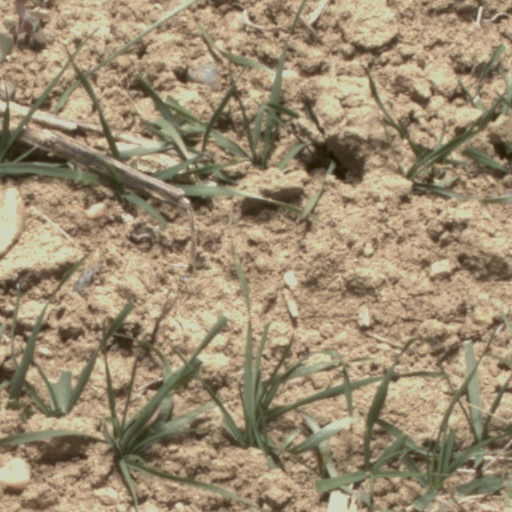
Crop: wheat